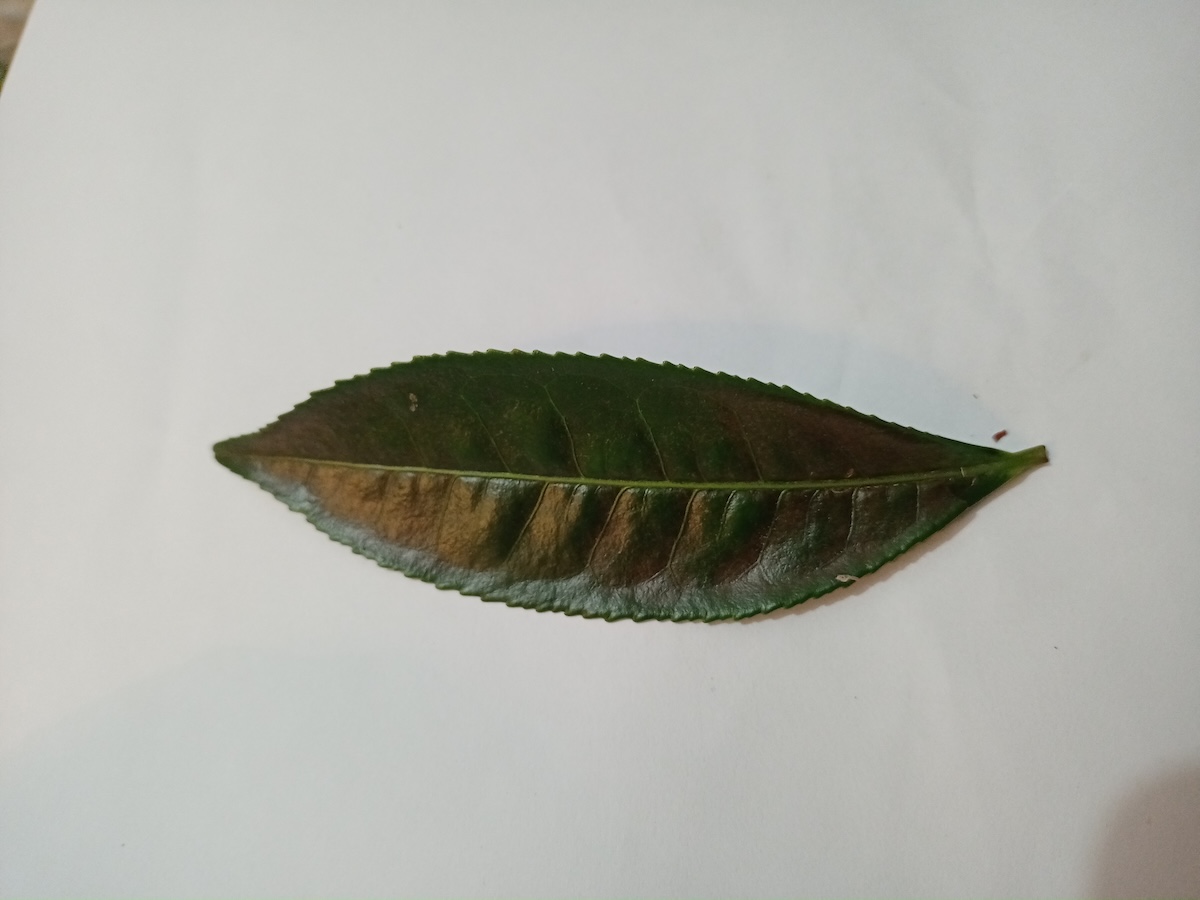
Label: Red spider